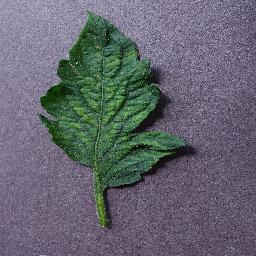
Label: Tomato___Tomato_mosaic_virus